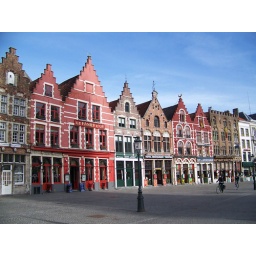
The well-known central market square in Bruges with its picturesque coloured houses